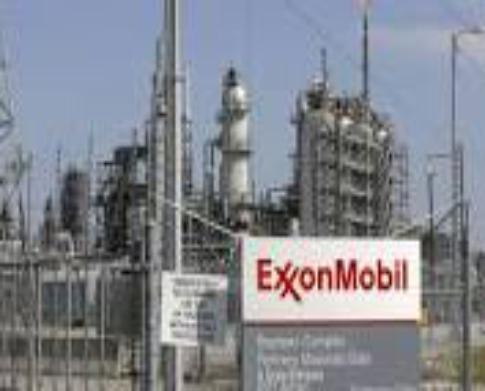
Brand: ExxonMobil
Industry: Transportation